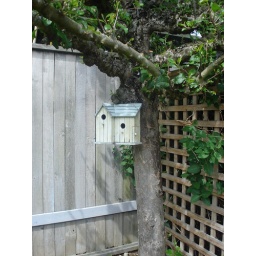
The apple tree in the backyard.